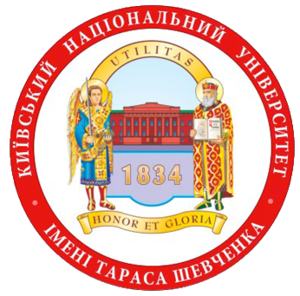
L'université nationale Taras-Chevtchenko de Kiev est la principale université d'Ukraine. Fondée en 1834, elle porte aujourd'hui le nom de Taras Chevtchenko, poète, peintre et humaniste ukrainien.